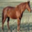
Label: horse